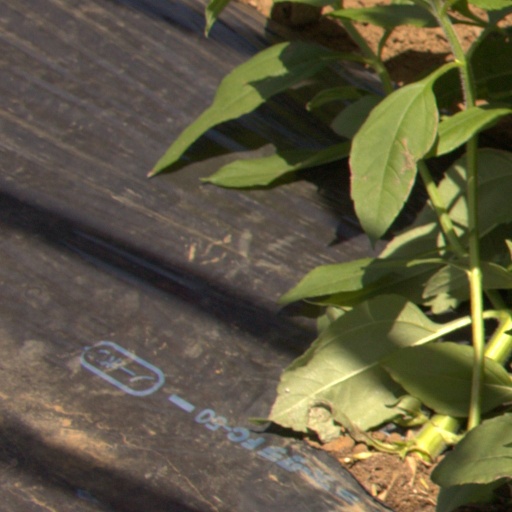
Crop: Jerusalem artichoke